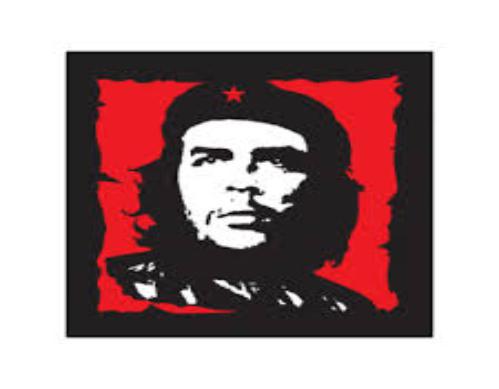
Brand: Che
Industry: Others